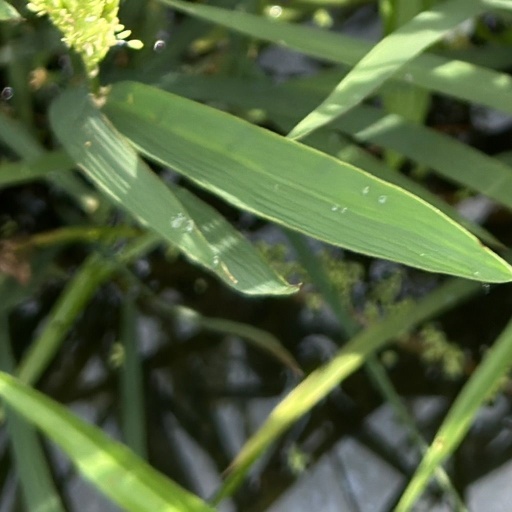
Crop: rice